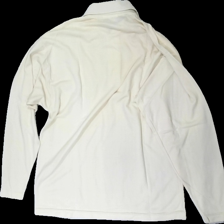
View: back
Type: Top
Category: Men
Brand: Not in the list
Brand text on label: artXtra
Colors: White
Material: 62% polyester 38% cotton
Cut: Regular
Size: M
Season: All
Stains: Major
Damage: gul
Damage 2: fläckar
Damage 2 location: top left
Damage 3: gul
Price range: <50
Recommended usage: Energy recovery
Description: vit långärmad tröja med krage. helt gul, nopprig och andra fläckar på vänstra axeln.